Paudex

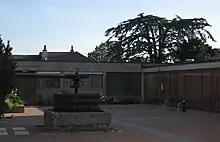
Community buildings in Paudex

Paudex has a population of . , 29.5% of the population are resident foreign nationals. Over the last 10 years (1999–2009 ) the population has changed at a rate of 0.4%. It has changed at a rate of -1.6% due to migration and at a rate of 2.4% due to births and deaths.